Narai

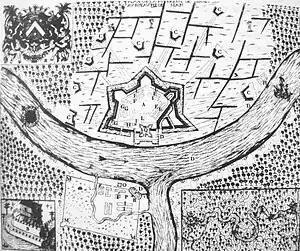
The siege of the French fortress in Bangkok by the Siamese revolutionary forces of Phetracha in 1688.

Narai spent his whole reign reducing the power of native mandarins that had caused much bloodshed during his predecessors’ time. He firstly supported Persian, and later, the French guards and advisors, against the Thai mandarins. Even his ascension to the throne was orchestrated by Persian mercenaries. The French eventually enjoyed special favors from religious affairs to the military activities. One of the critical turning points was concerned with the construction of the French forts and military barracks in Bangkok, near the mouth of the Chao Phraya River. In dealing with the activities, the French mostly depended on Constantine Phaulkon, the king's favorite. The threat of the French military presence reportedly was felt among the court nobles. All in all, factionalism, favoritism and nepotism became widespread. The native mandarins somehow managed to retain their powers, most notably Kosa Lek.